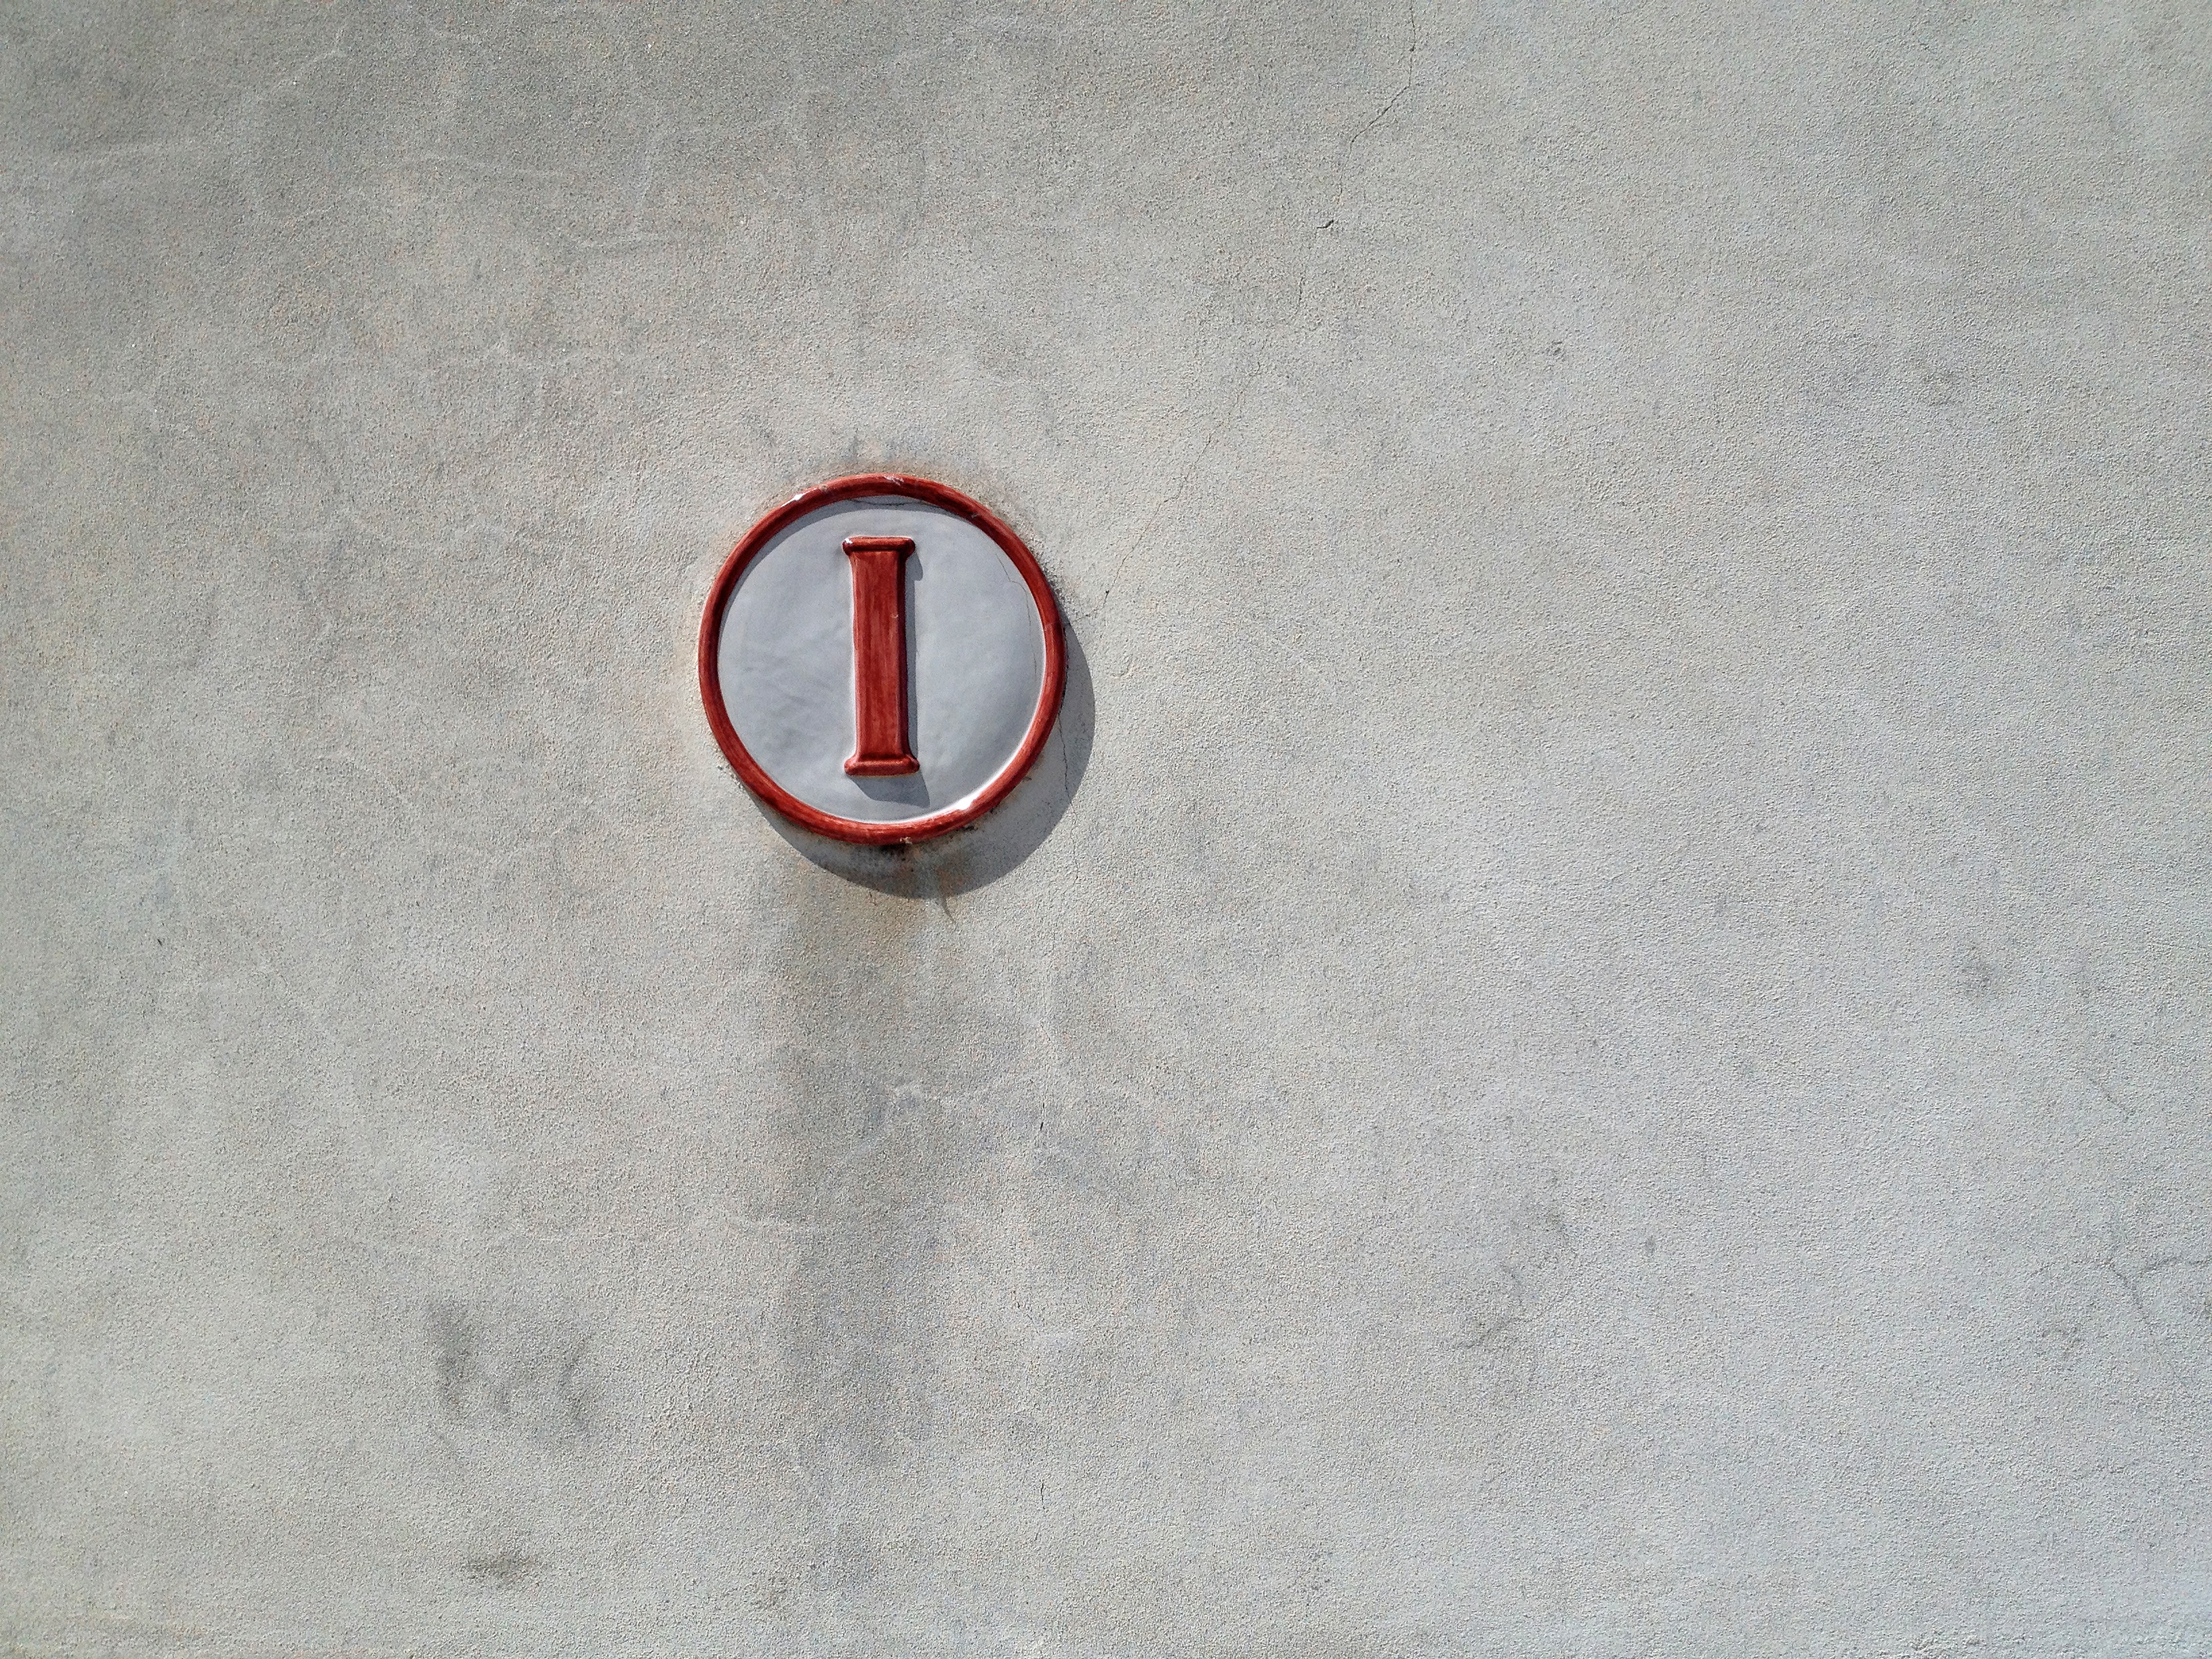
white, number, red, symbol, circle, font, logo, shape, house numbering